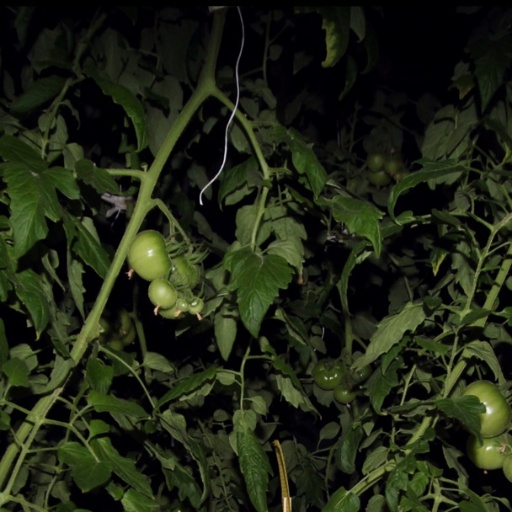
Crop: tomato